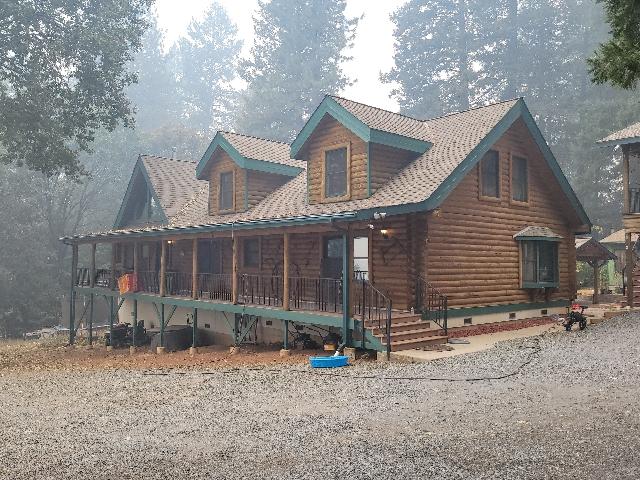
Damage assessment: no_damage